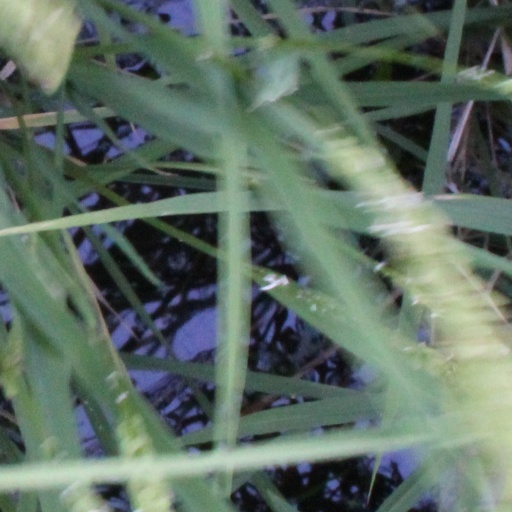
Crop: rice